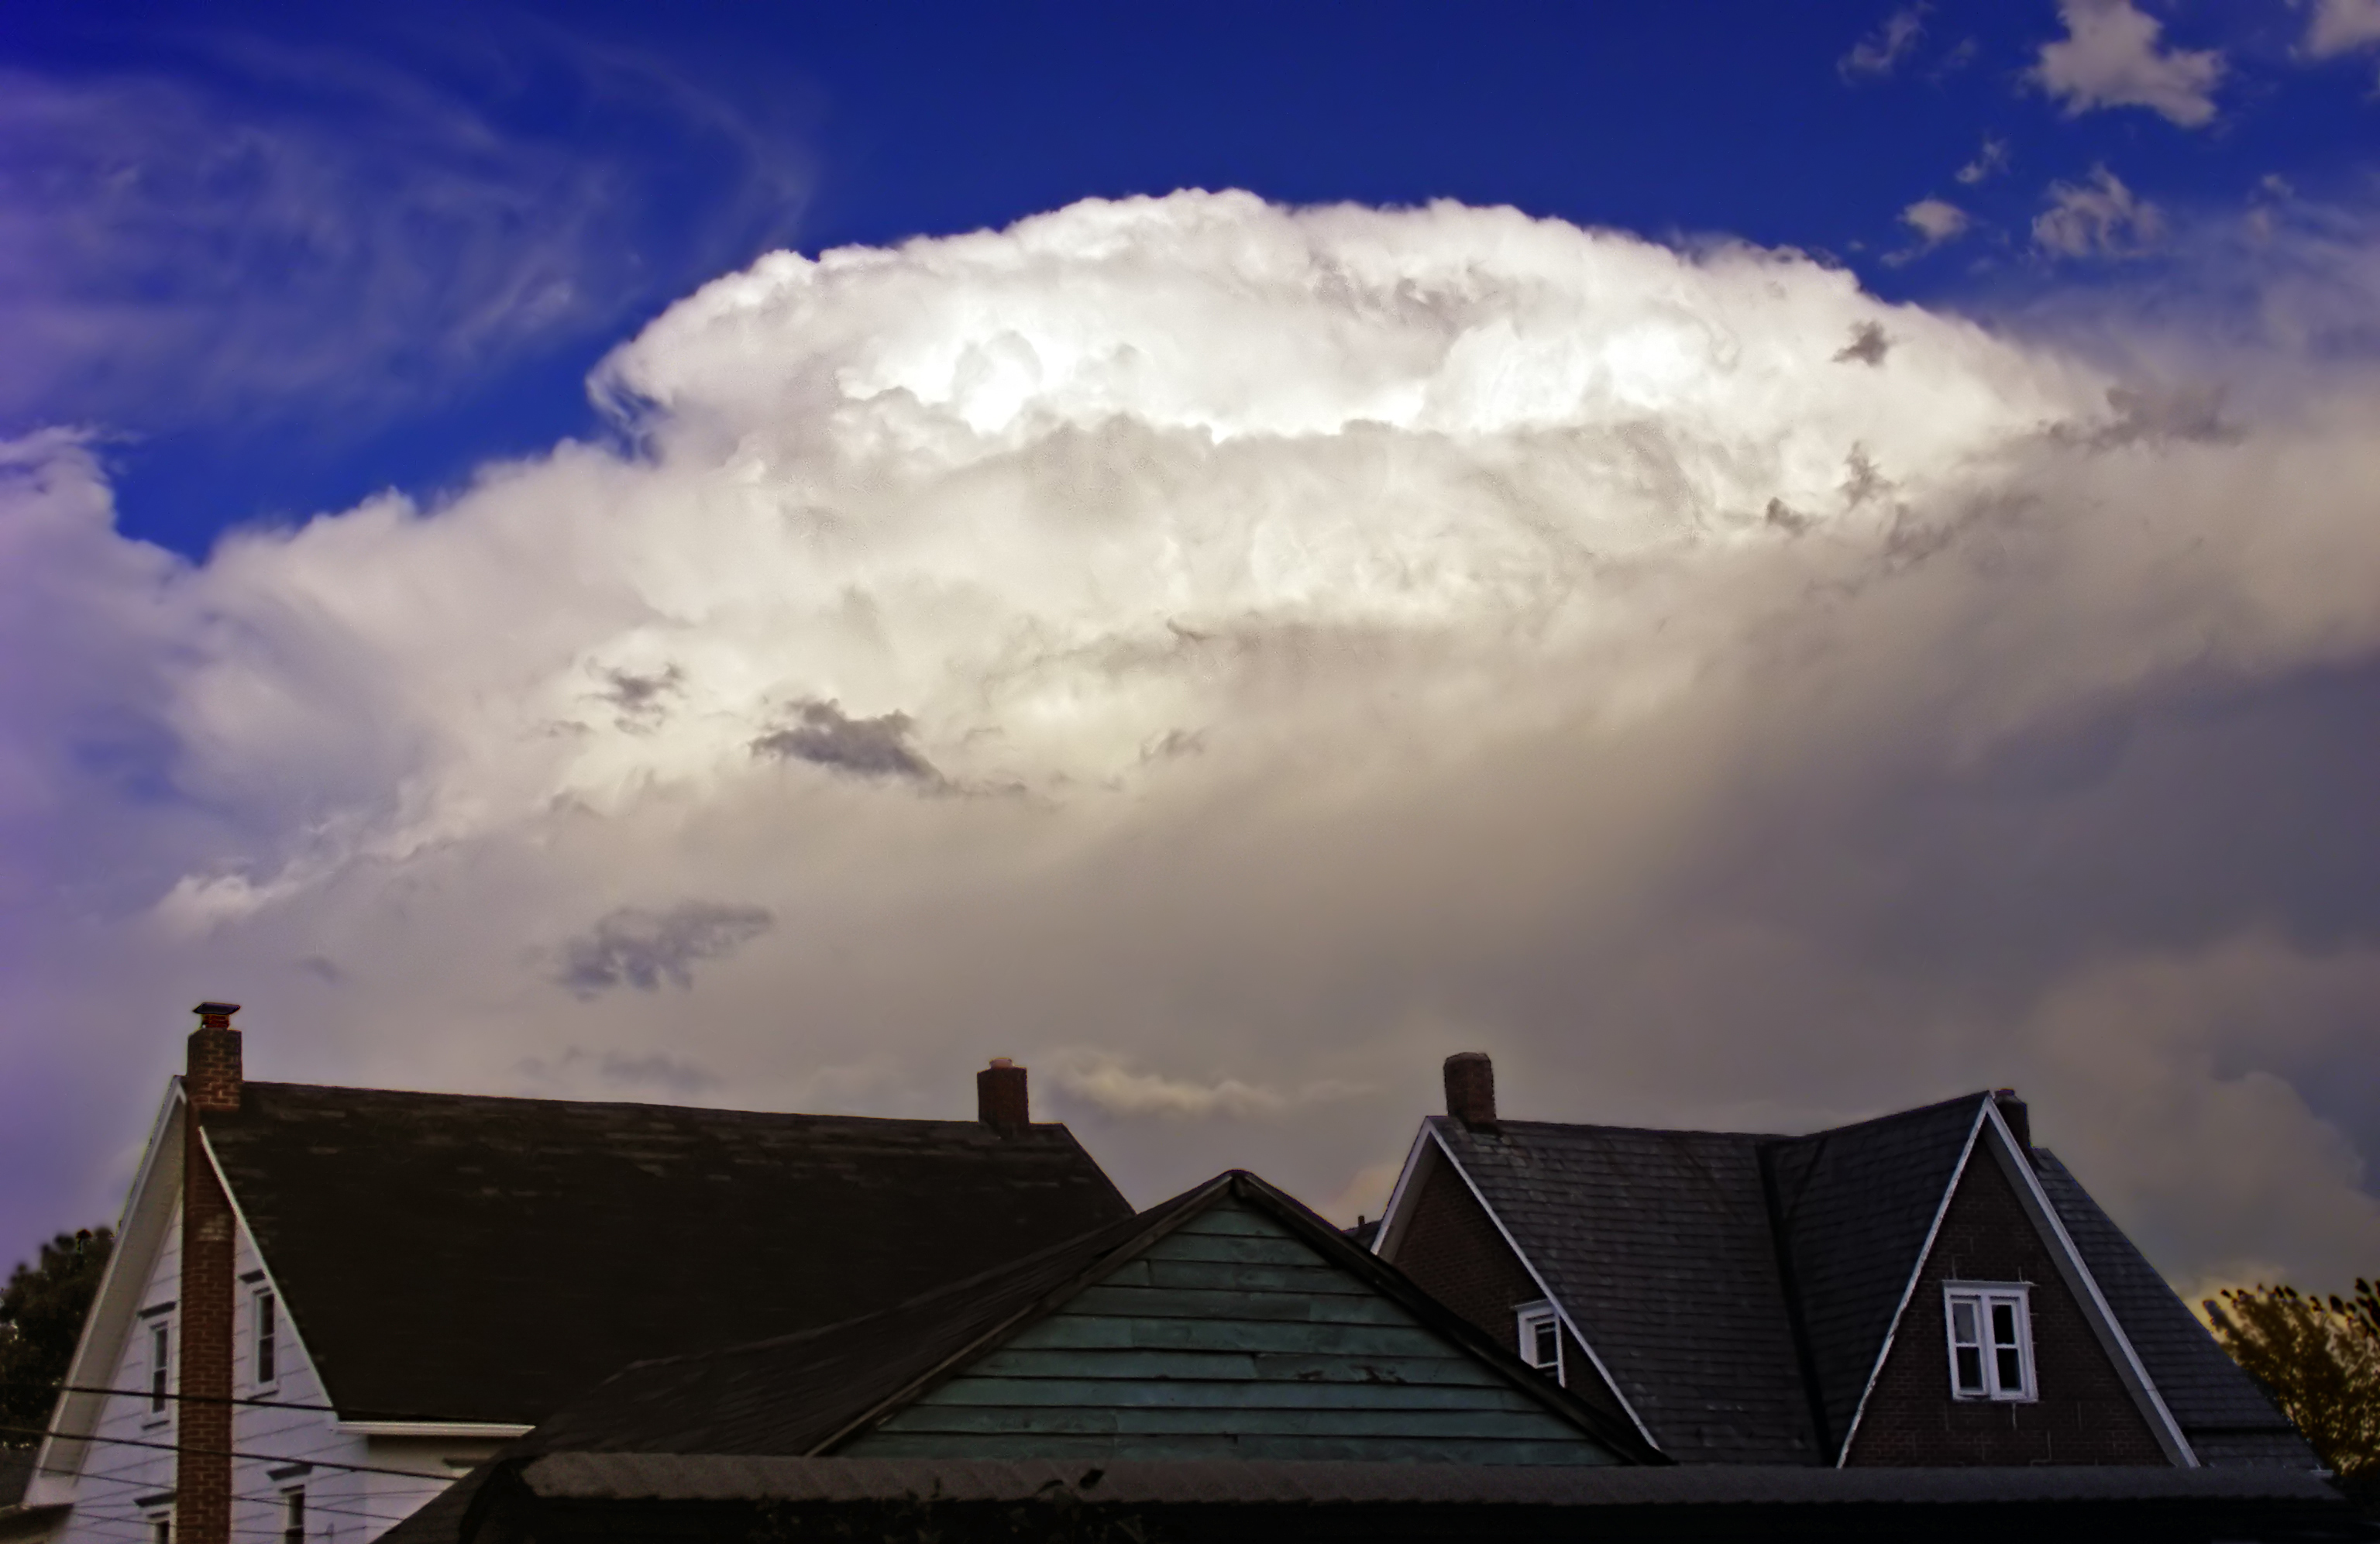
cloud, sky, sunlight, atmosphere, summer, dusk, evening, weather, storm, cumulus, creativecommons, clouds, lowlight, thunderstorm, cumulonimbus, meteorological phenomenon, atmosphere of earth